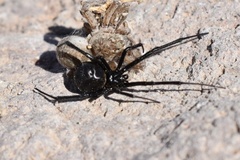
Species: Lactrodectus_hesperus